Cade: The Tortured Crossing

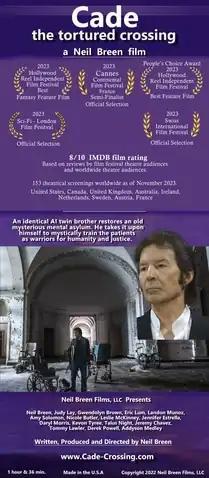
Theatrical release poster

Cade: The Tortured Crossing is a 2023 American independent science fiction psychological thriller film directed, produced, written by and starring Neil Breen. It is a standalone sequel to "Twisted Pair" (2018). The film had its world premiere on February 25, 2023, during the Hollywood Reel Independent Film Festival at the Regal Cinemas L.A. Live, by Neil Breen Films, LLC. The film began a public theatrical rollout on July 28, 2023, in Canada, before its domestic debut on August 8, in select Alamo Drafthouse Cinema theaters. The film received negative reviews from critics.